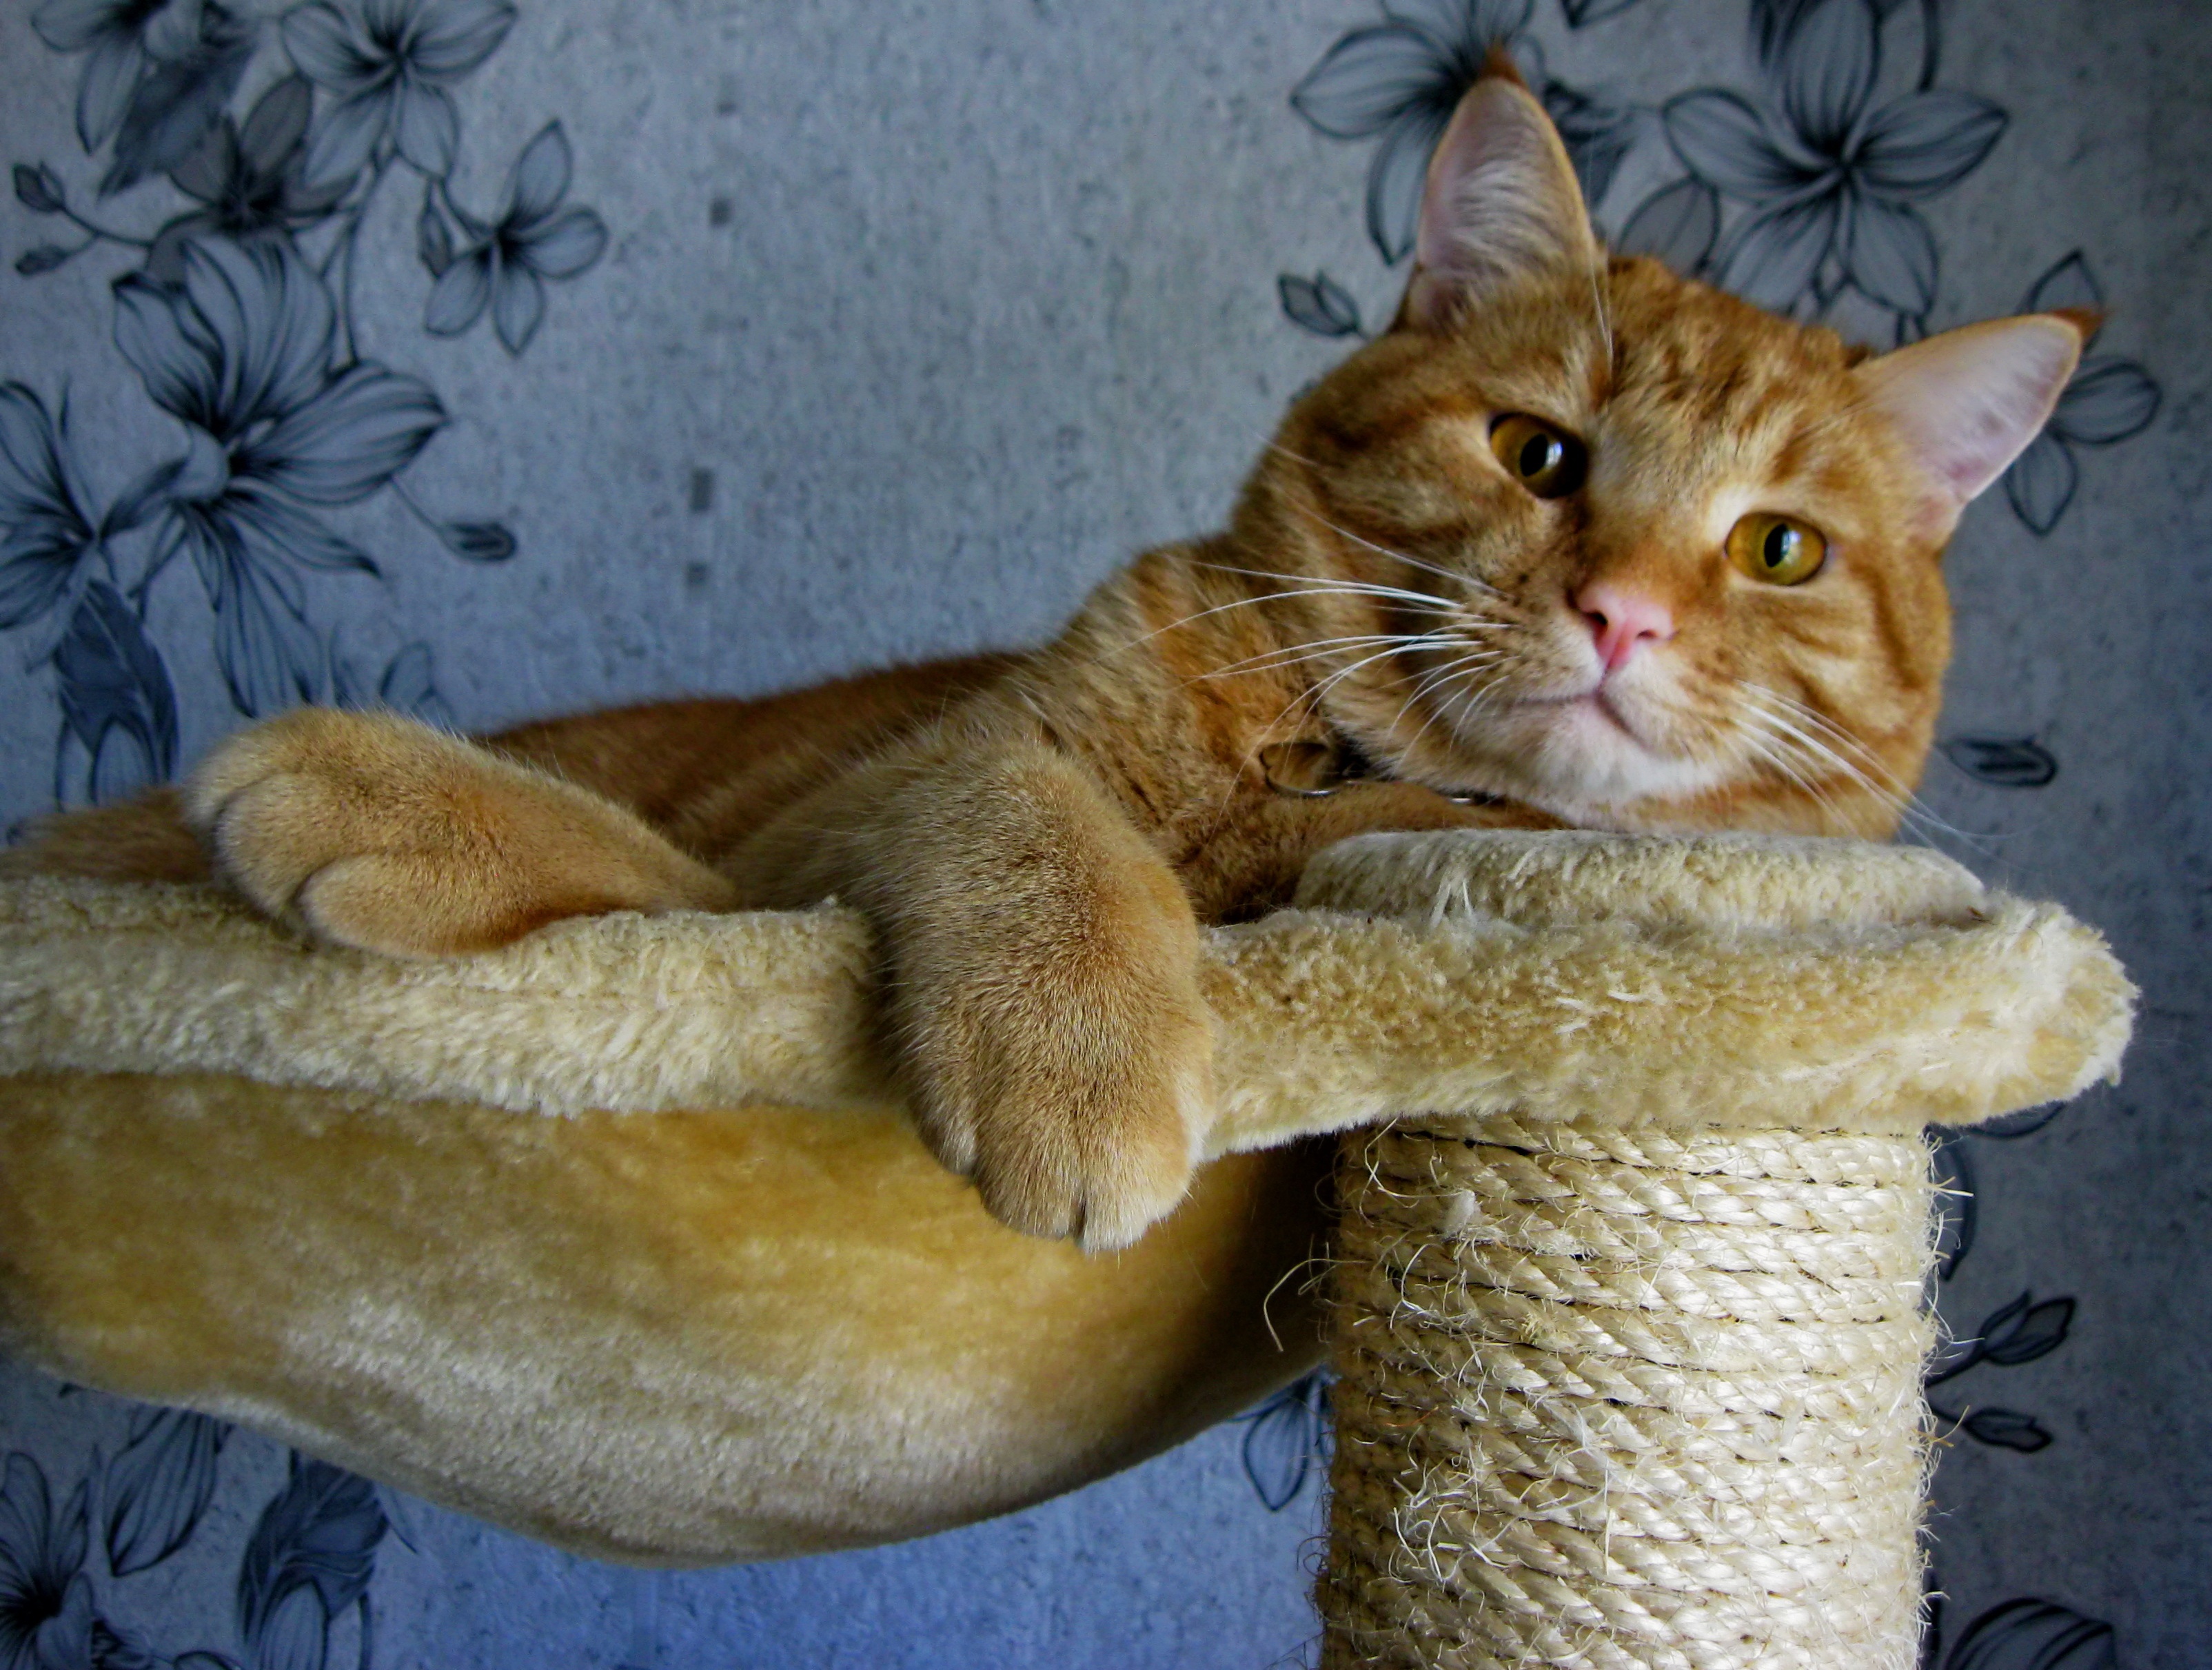
nature, animal, cute, looking, love, pet, fur, orange, portrait, red, kitten, cat, feline, mammal, face, whiskers, vertebrate, domestic, adorable, ginger, cute cat, funny cat, tabby cat, european shorthair, small to medium sized cats, cat like mammal, domestic short haired cat, pixie bob